Saint Gerlach

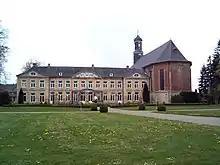
Church and château in Houthem

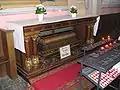
The reliquary of Saint Gerlach

Gerlach's grave became a site of pilgrimage. In 1201 a Premonstratensian monastery was established on the site of Gerlach's small chapel. The order venerates Gerlach of Valkenburg as a Blessed, with a feast day of 5 January. In 1225 the small abbey became a convent for noblewomen. The area suffered greatly during the Eighty Years' War.